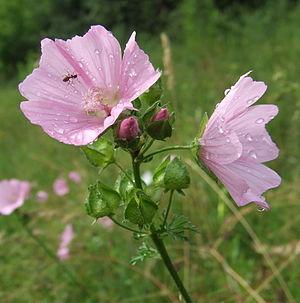
La Mauve musquée est une plante herbacée vivace de la famille des Malvacées.